Bilangbilangan Island

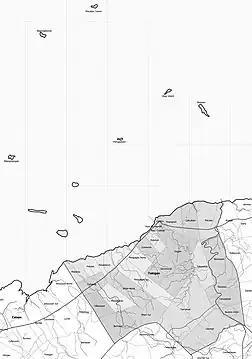

Aside from strong typhoons that threat the island and the rest of the Philippines, the island seems to have submerged after the 7.2 magnitude 2013 Bohol Earthquake in October, 2013. The earthquake caused the lowering of the ground surface, known as ground subsidence or settling. Because of this, plus the effects of climate change, during high tide, seawater floods the whole island of Bilangbilangan. This extreme sea level rise has greatly impacted the people of the island. The nearby islands, such as Ubay Island, Pangapasan and Batasan have also experienced the same tribulation. The US Geological Survey has confirmed that since the earthquake, the islands in the Cebu Strait have flooded to a depth of up to at high tide. Although the government has offered a relocation program, many locals don't want to leave, instead choosing to stay on the island since their way of life depends on fishing.